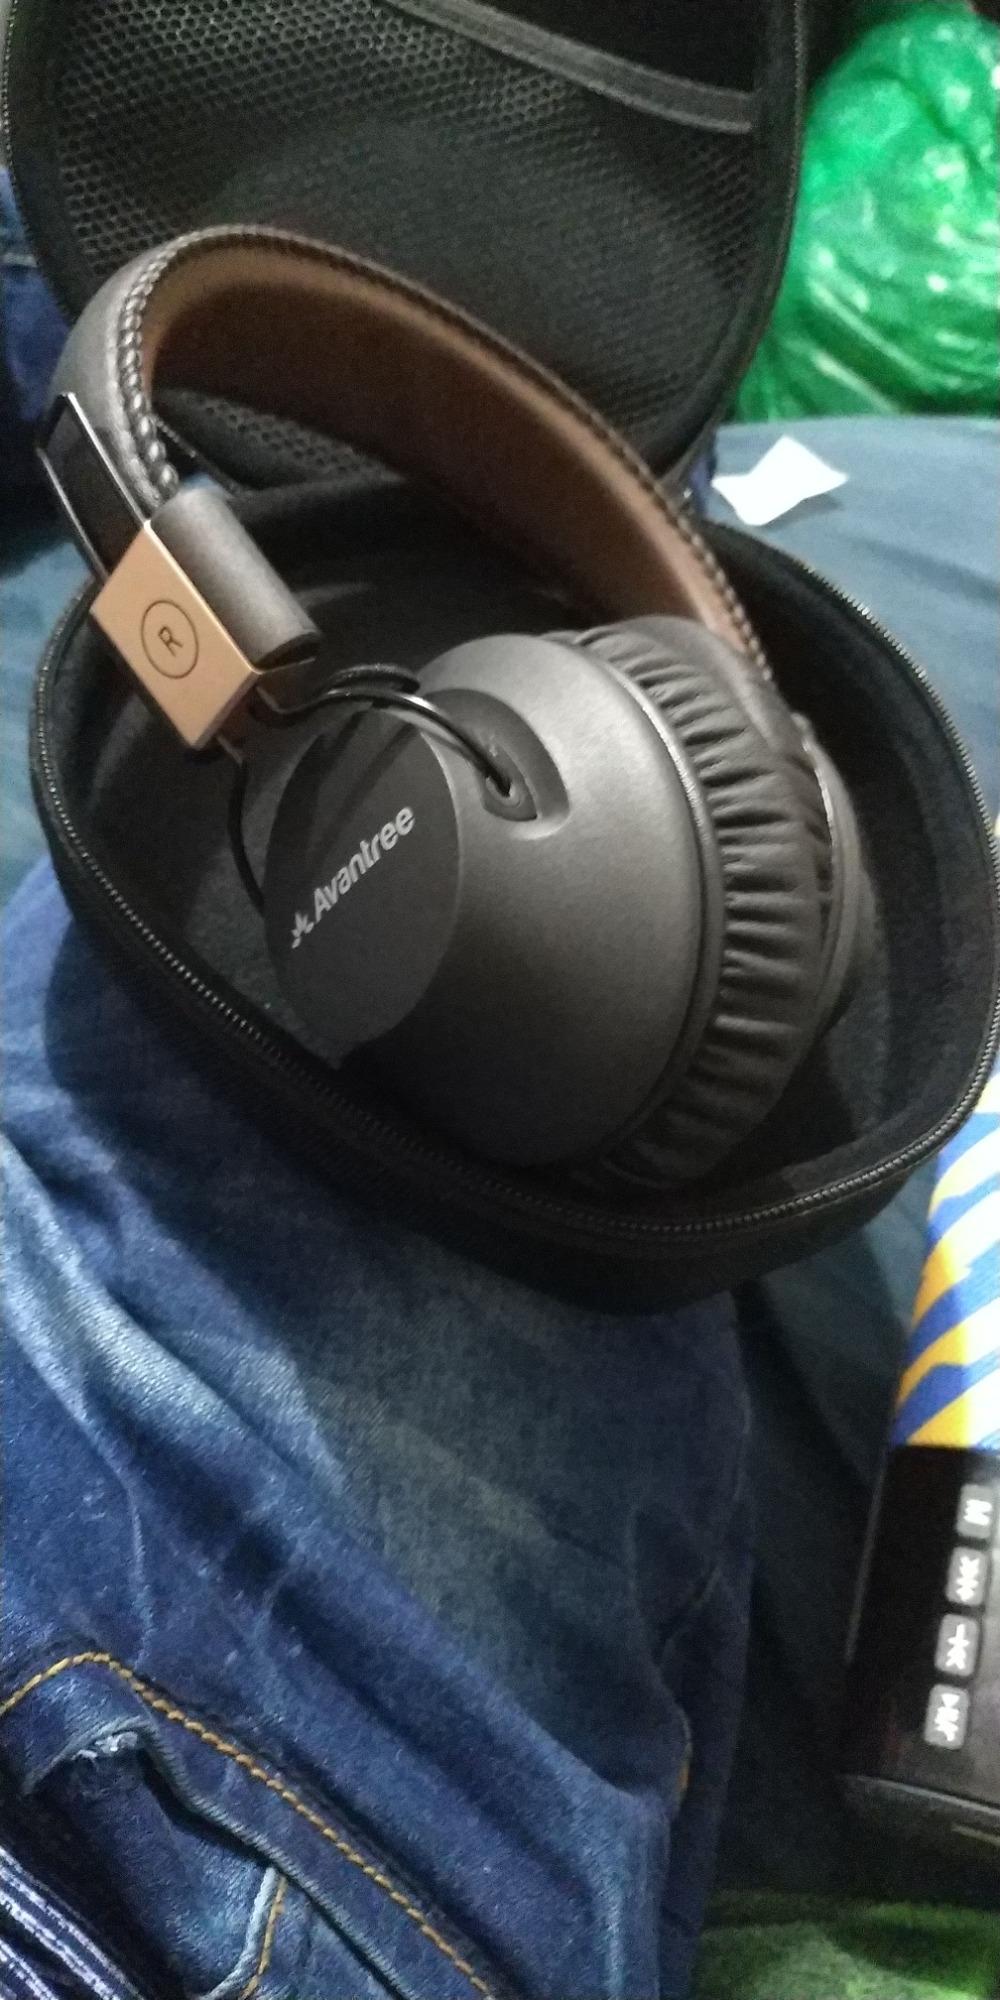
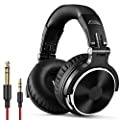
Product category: headphones
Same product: no